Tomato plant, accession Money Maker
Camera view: vertical (180 deg); turntable rotation: 0 degrees
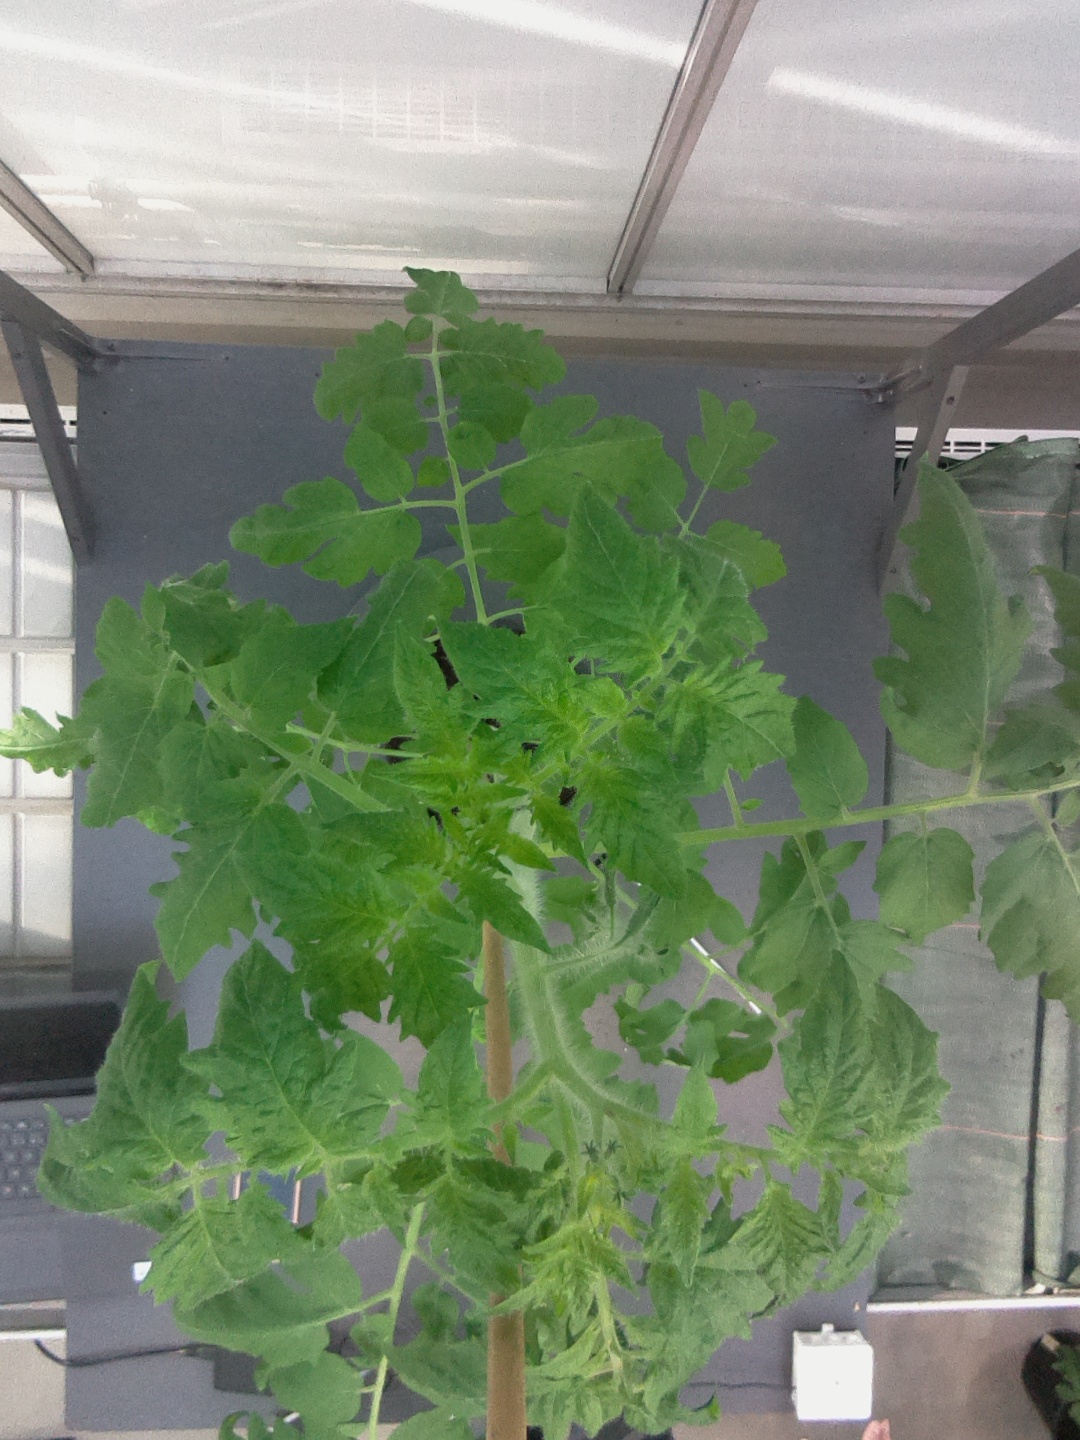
BBCH growth stage 53: 3 inflorescences visible